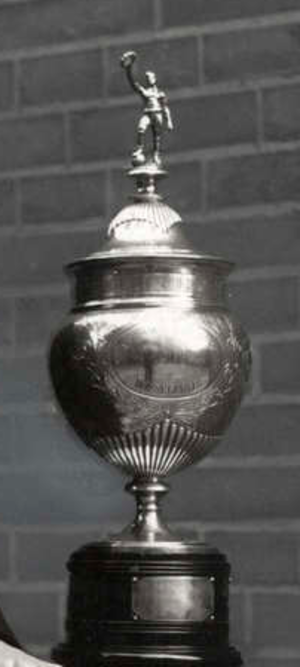
L'équipe de Belgique de football est la sélection de joueurs belges représentant le pays lors des compétitions internationales de football masculin, sous l'égide de la Royal Belgian Football Association.